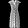
Label: Dress